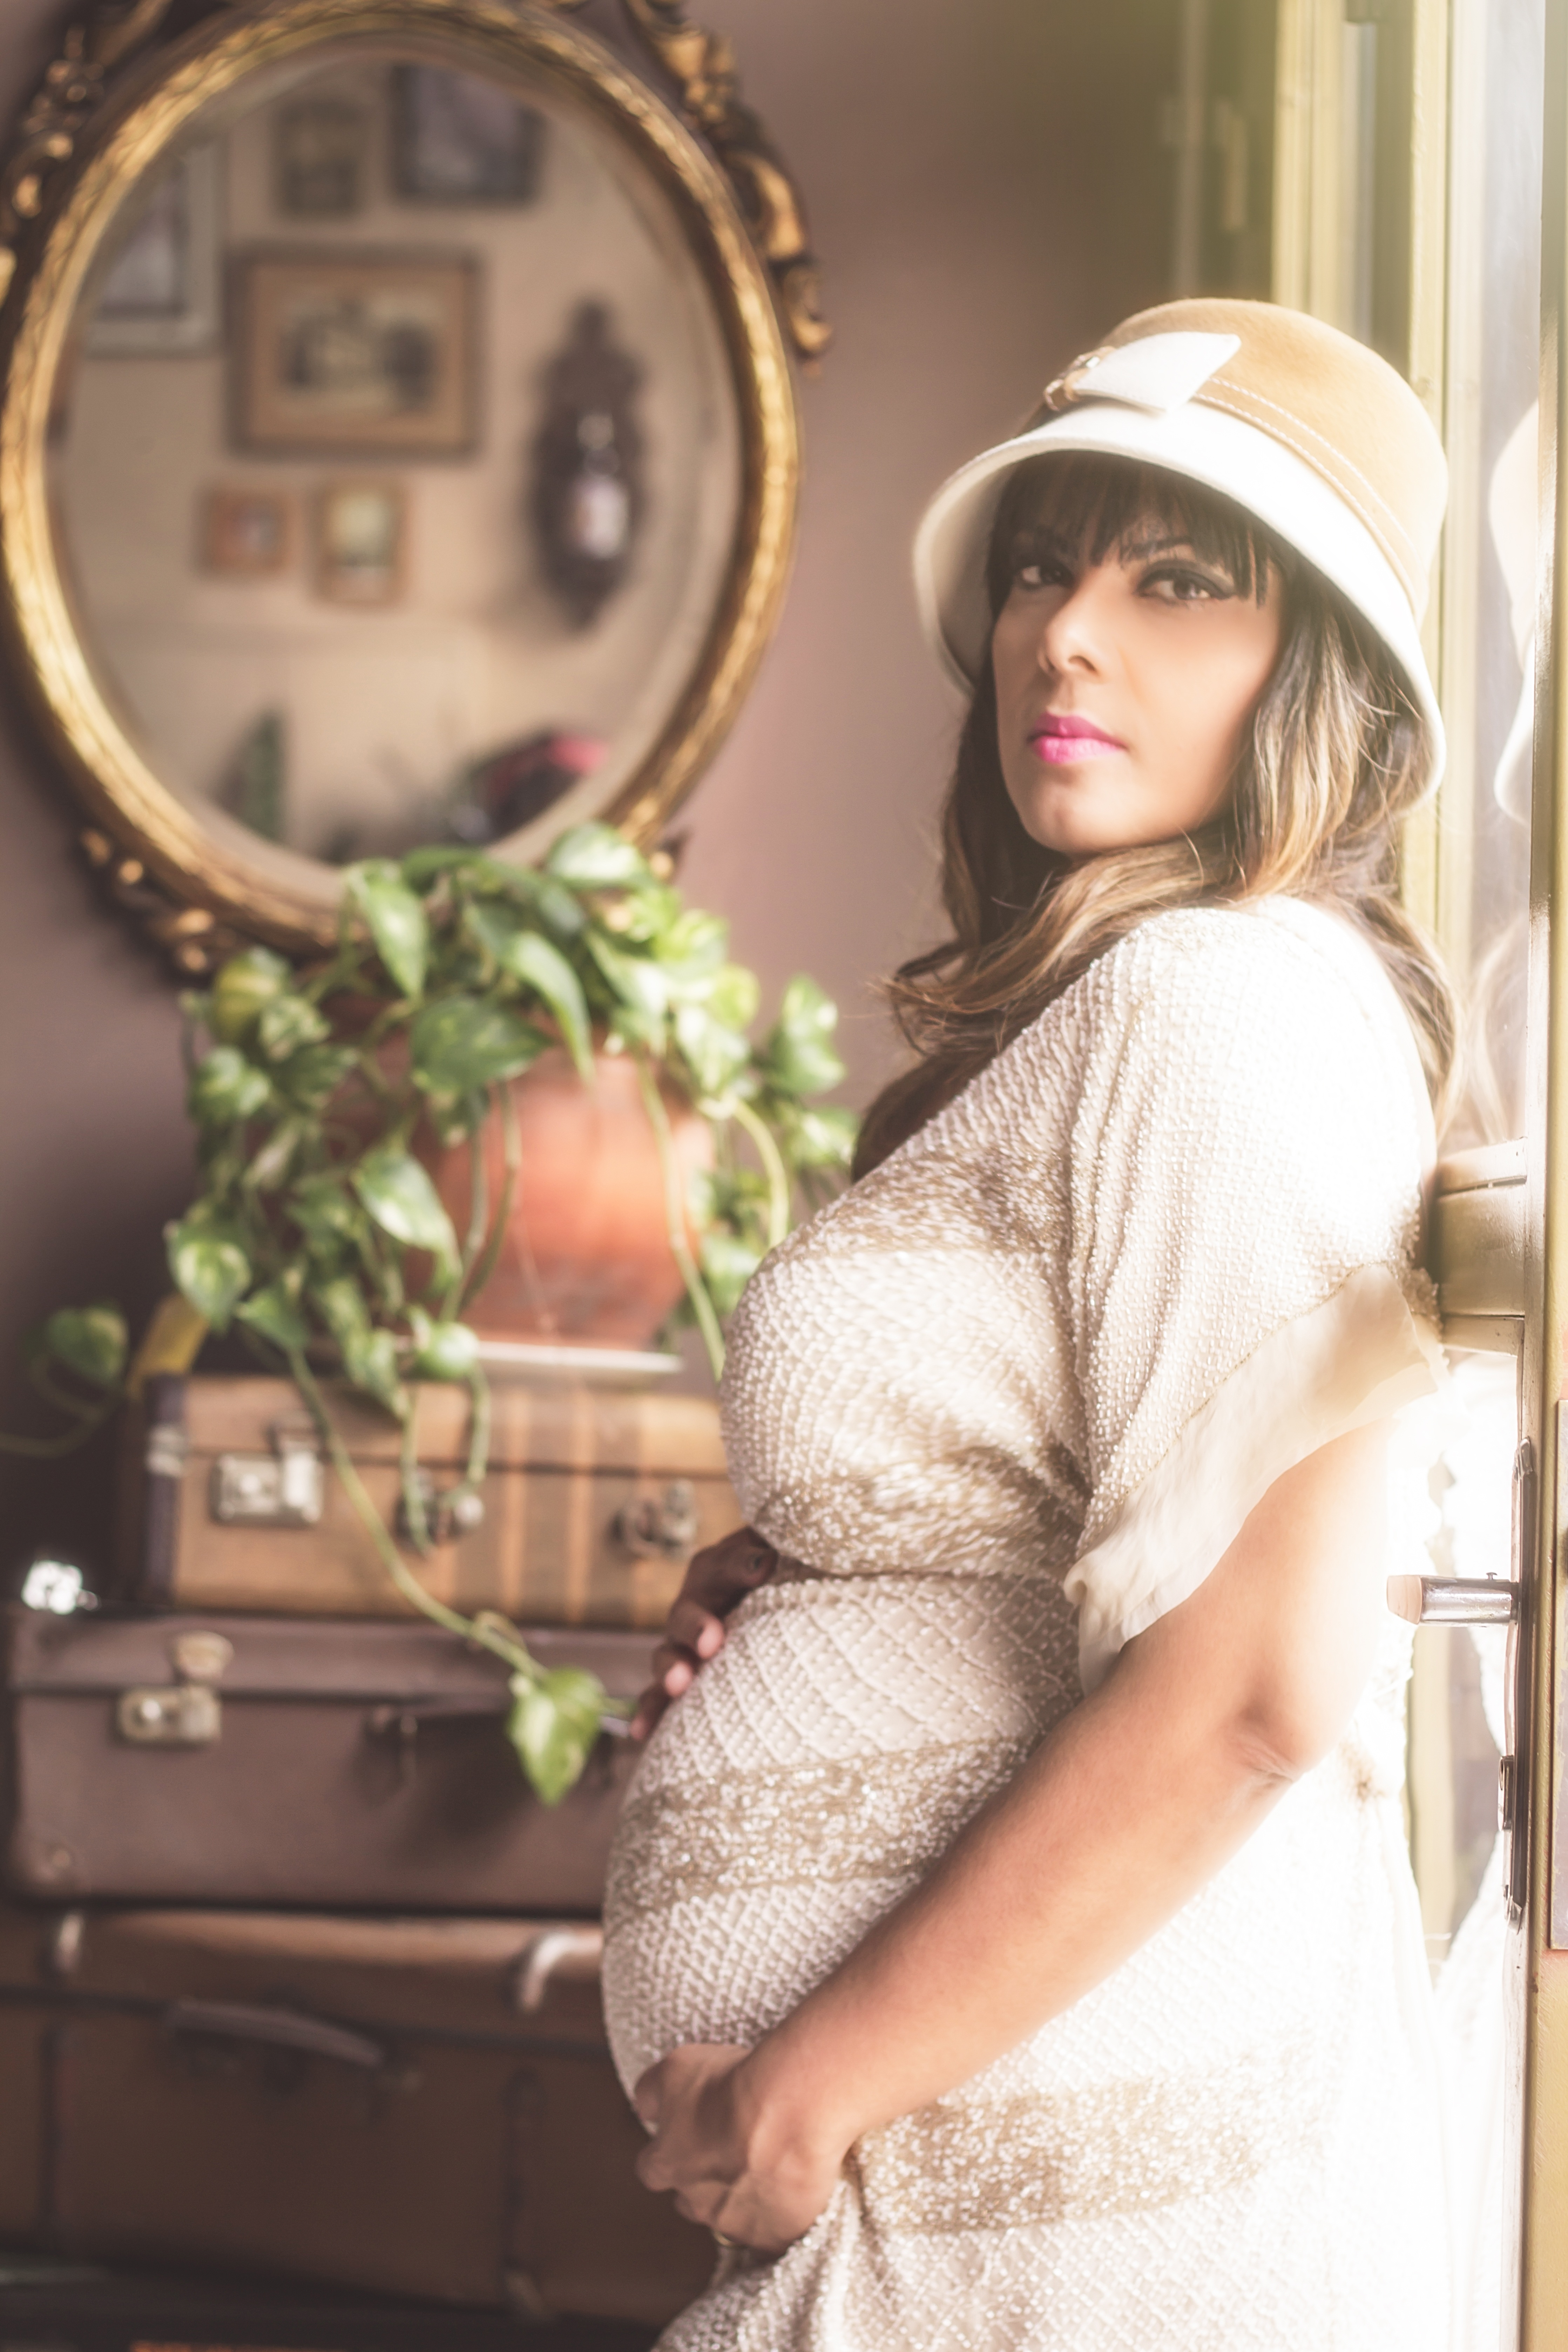
book, woman, waiting, love, fur, portrait, model, fashion, clothing, lady, baby, outerwear, mom, pregnancy, dress, mother, pregnant, belly, beauty, photo shoot, pregnant woman, expecting a baby, big belly, book pregnant, pregnant book, pictures pregnant, pregnant photos, maternity test, pregnant test